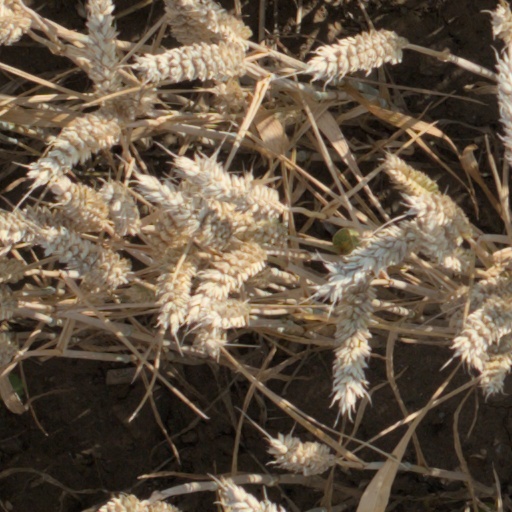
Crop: wheat